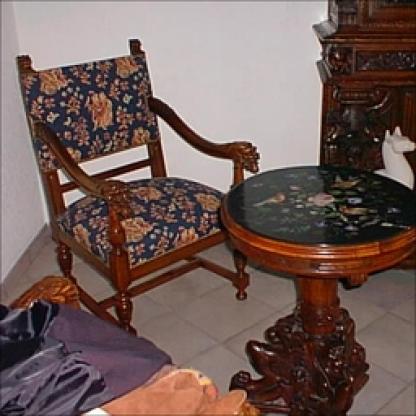
Scene: Indoor